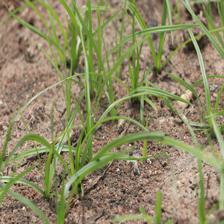
Label: Grass